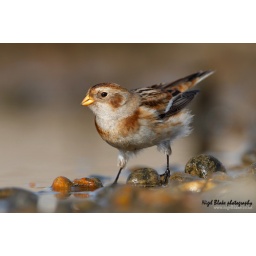
Snow Bunting, plectrophenax nivalis, winter plumage bird feeding on Salthouse beach in Norfolk _26K2528